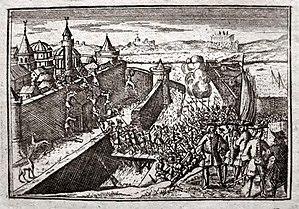
Le siège de Belgrade en 1688 fut le quatrième siège de la ville pendant la Grande guerre turque. Belgrade était à l'époque ottomane depuis 167 ans. L'Empire ottoman était en guerre avec la Sainte Ligue, composée des forces autrichiennes de Maximilien-Emmanuel de Bavière et de Haïdouk serbes, sous les ordres de Jovan Monasterlija.